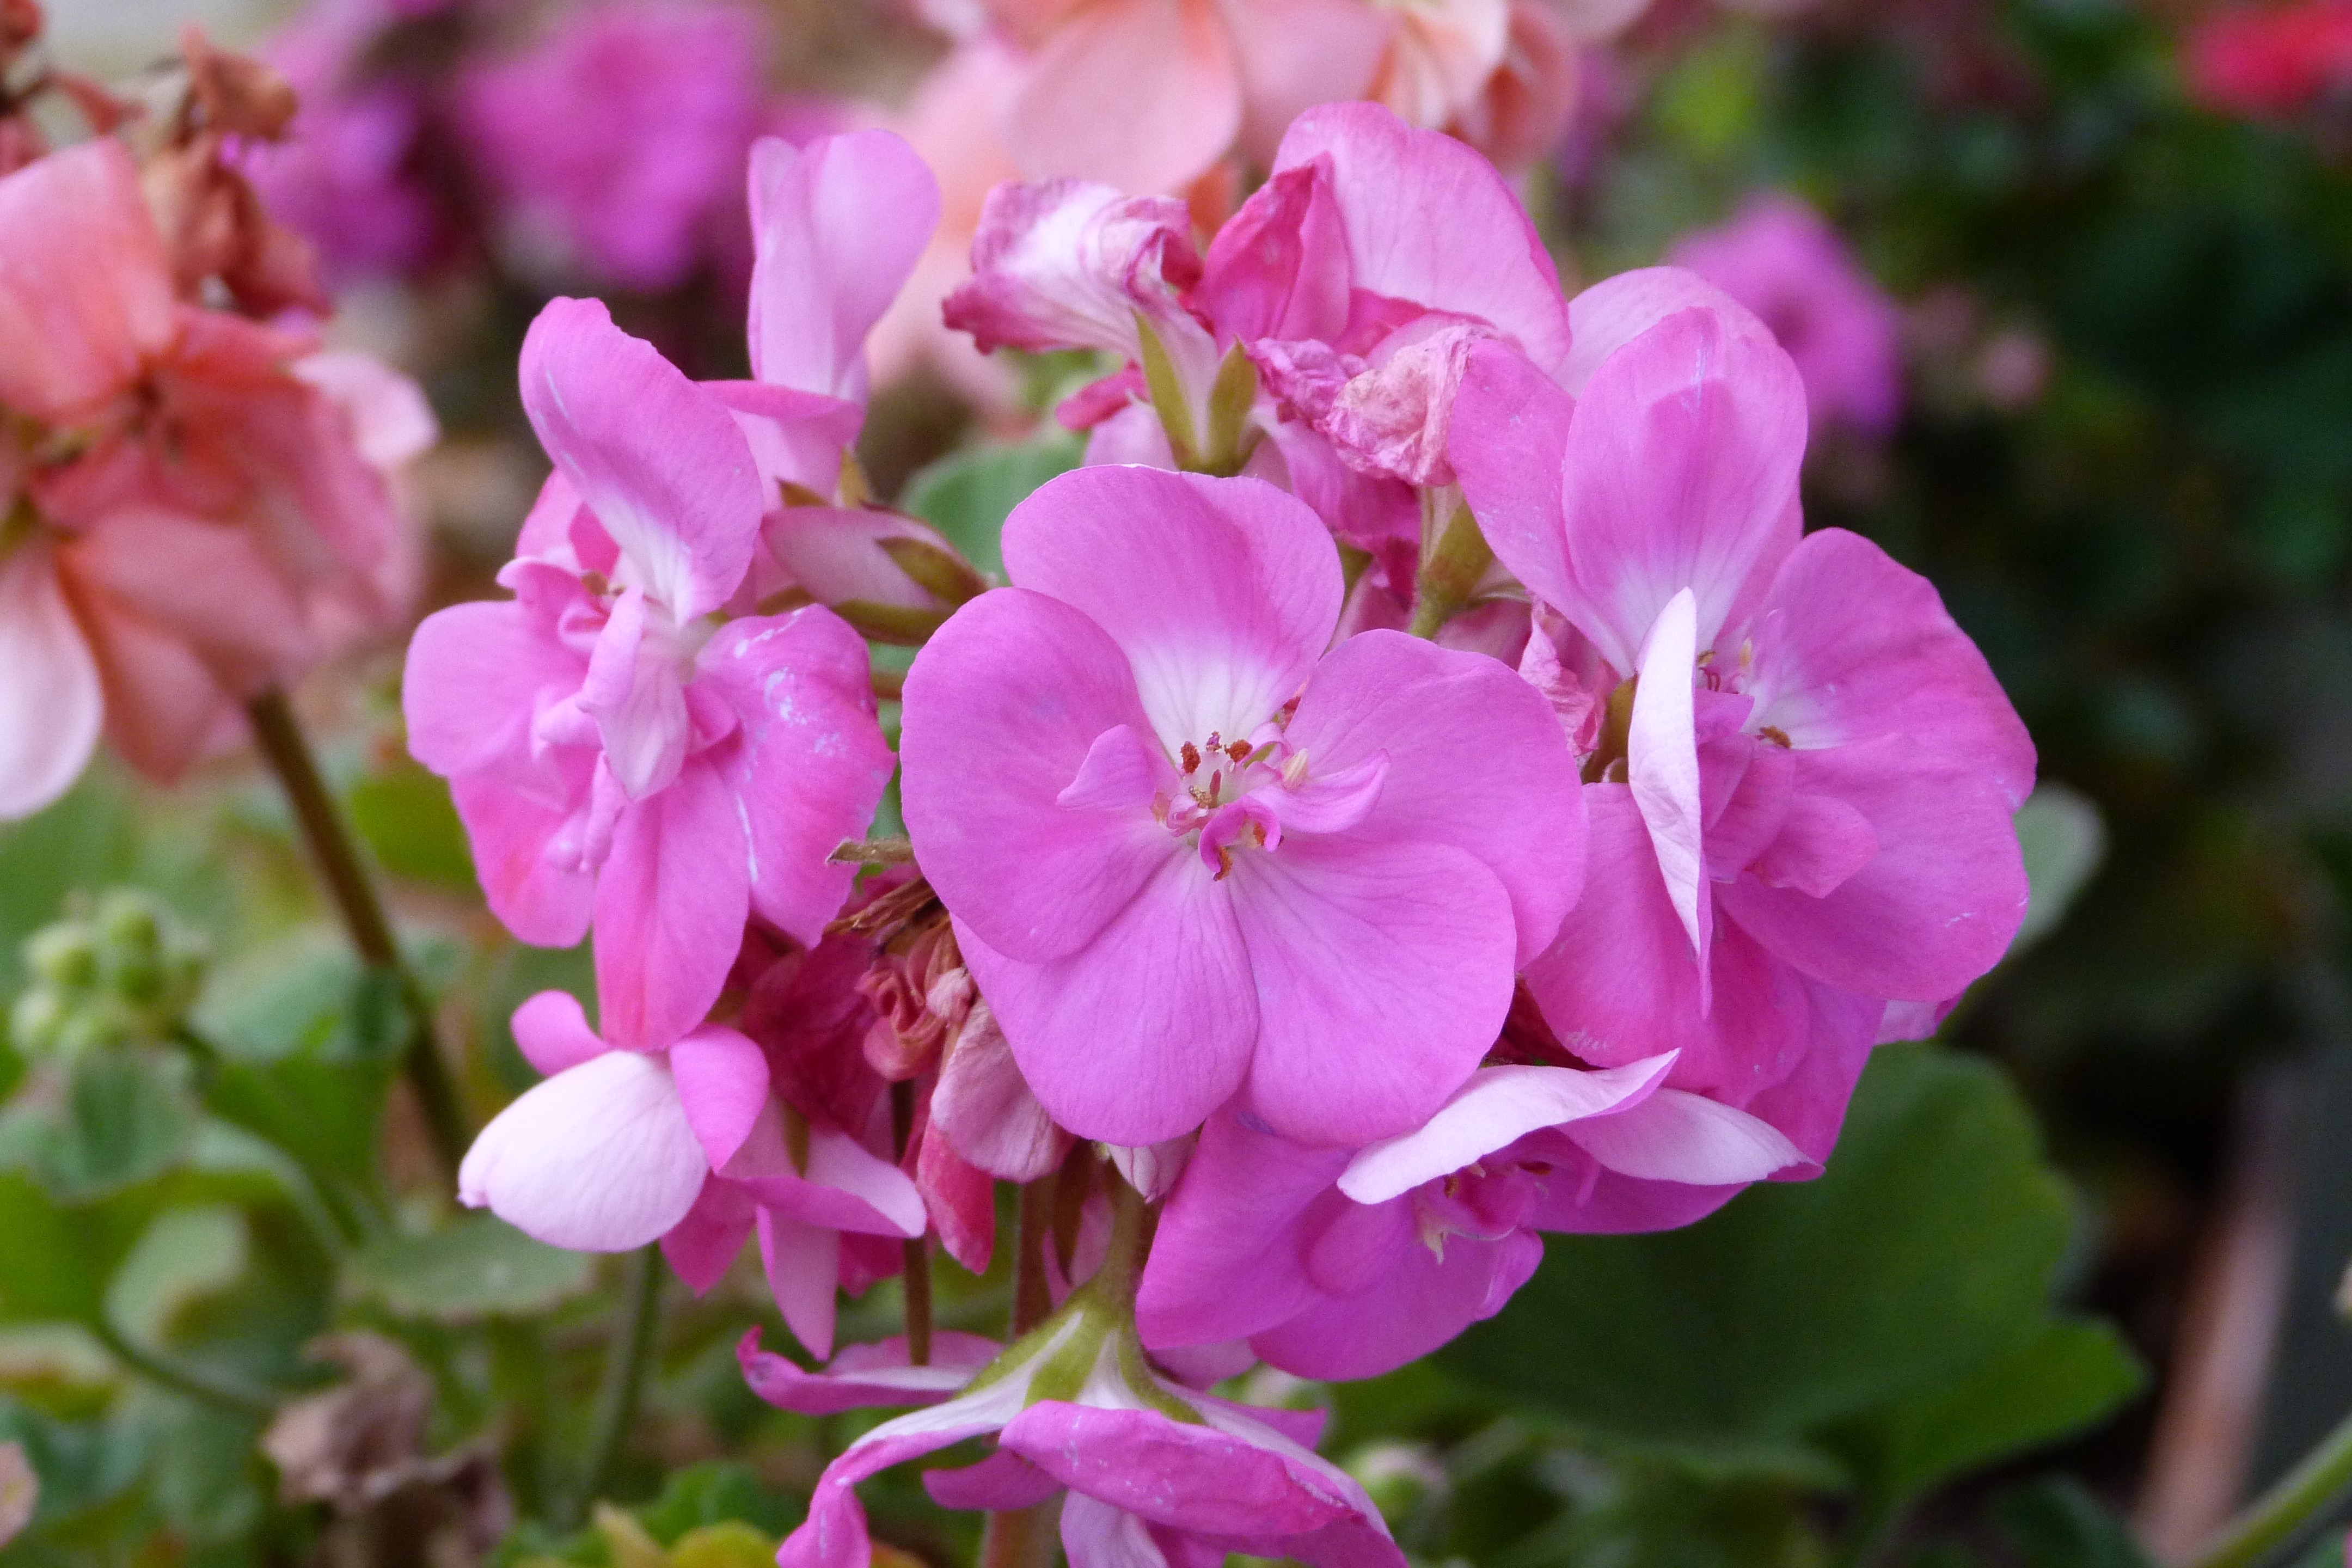
nature, blossom, plant, flower, petal, botany, pink, flora, wildflower, shrub, snapdragon, macro photography, flowering plant, annual plant, land plant, everlasting sweet pea